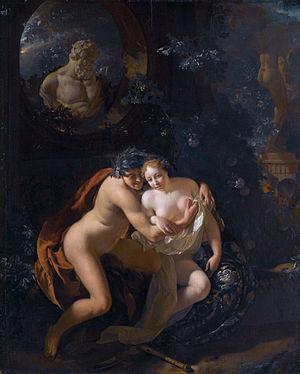
1694 est une année commune commençant un vendredi.